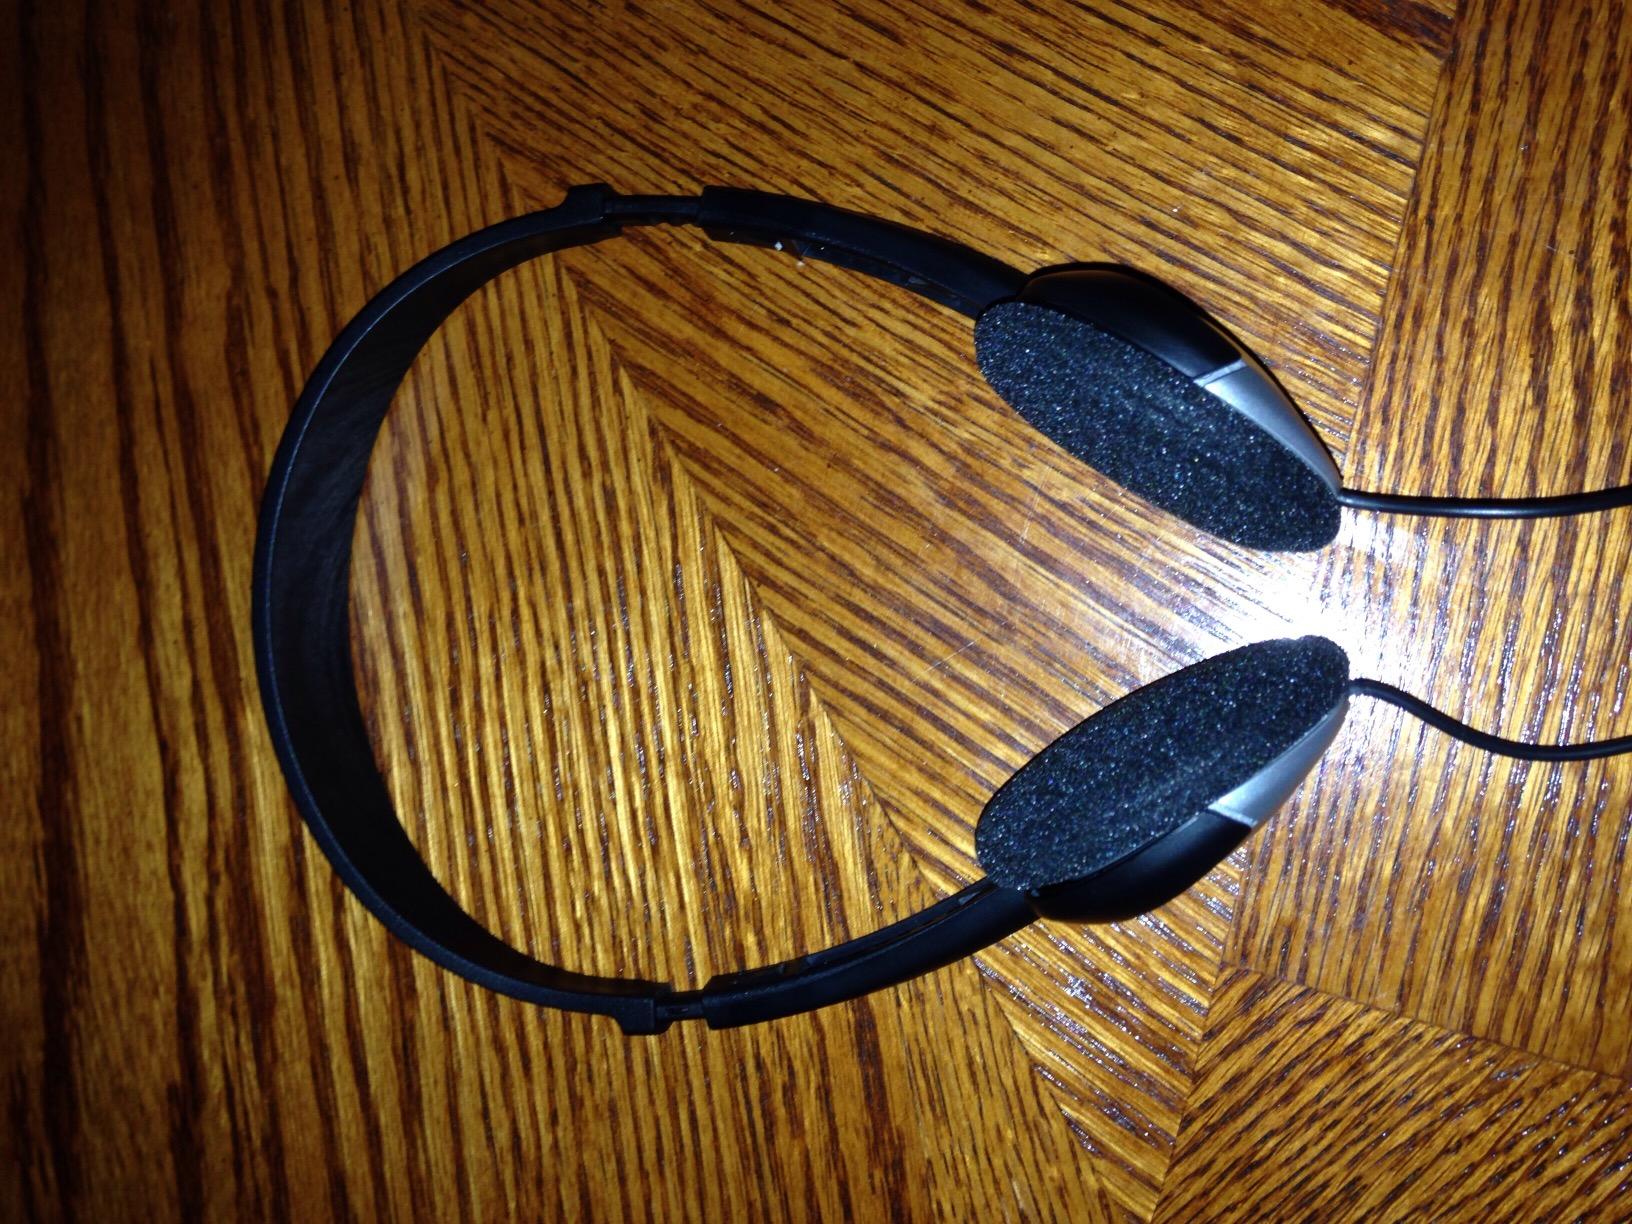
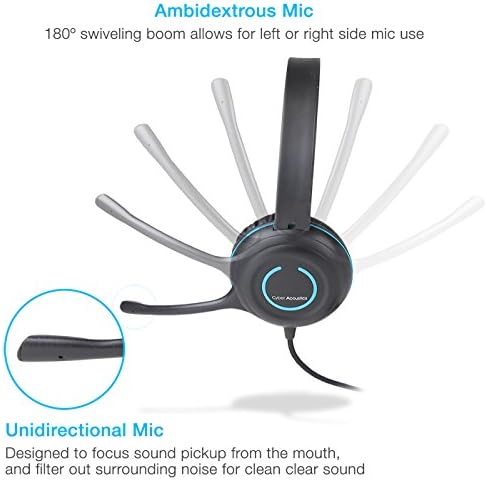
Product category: headphones
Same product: no